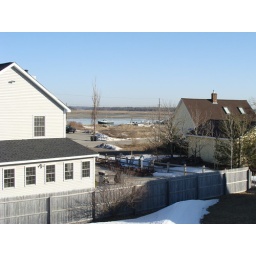
View around the beach house the next morning.